Zōjō-ji

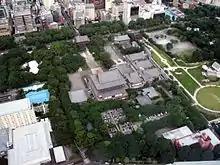
Aerial view of Zojoji as seen from Tokyo Tower

Zōjō-ji is notable for its relationship with the Tokugawa clan, the rulers of Japan during the Edo period, with six of the Tokugawa shōguns being buried in the Taitoku-in Mausoleum in the temple grounds. Also, the temple's "Sangedatsumon" (main gate) is the oldest wooden building in Tokyo, dating from 1622. The original buildings, temples, mausoleums and the cathedral were destroyed by fire, natural disasters or air raids during World War II.